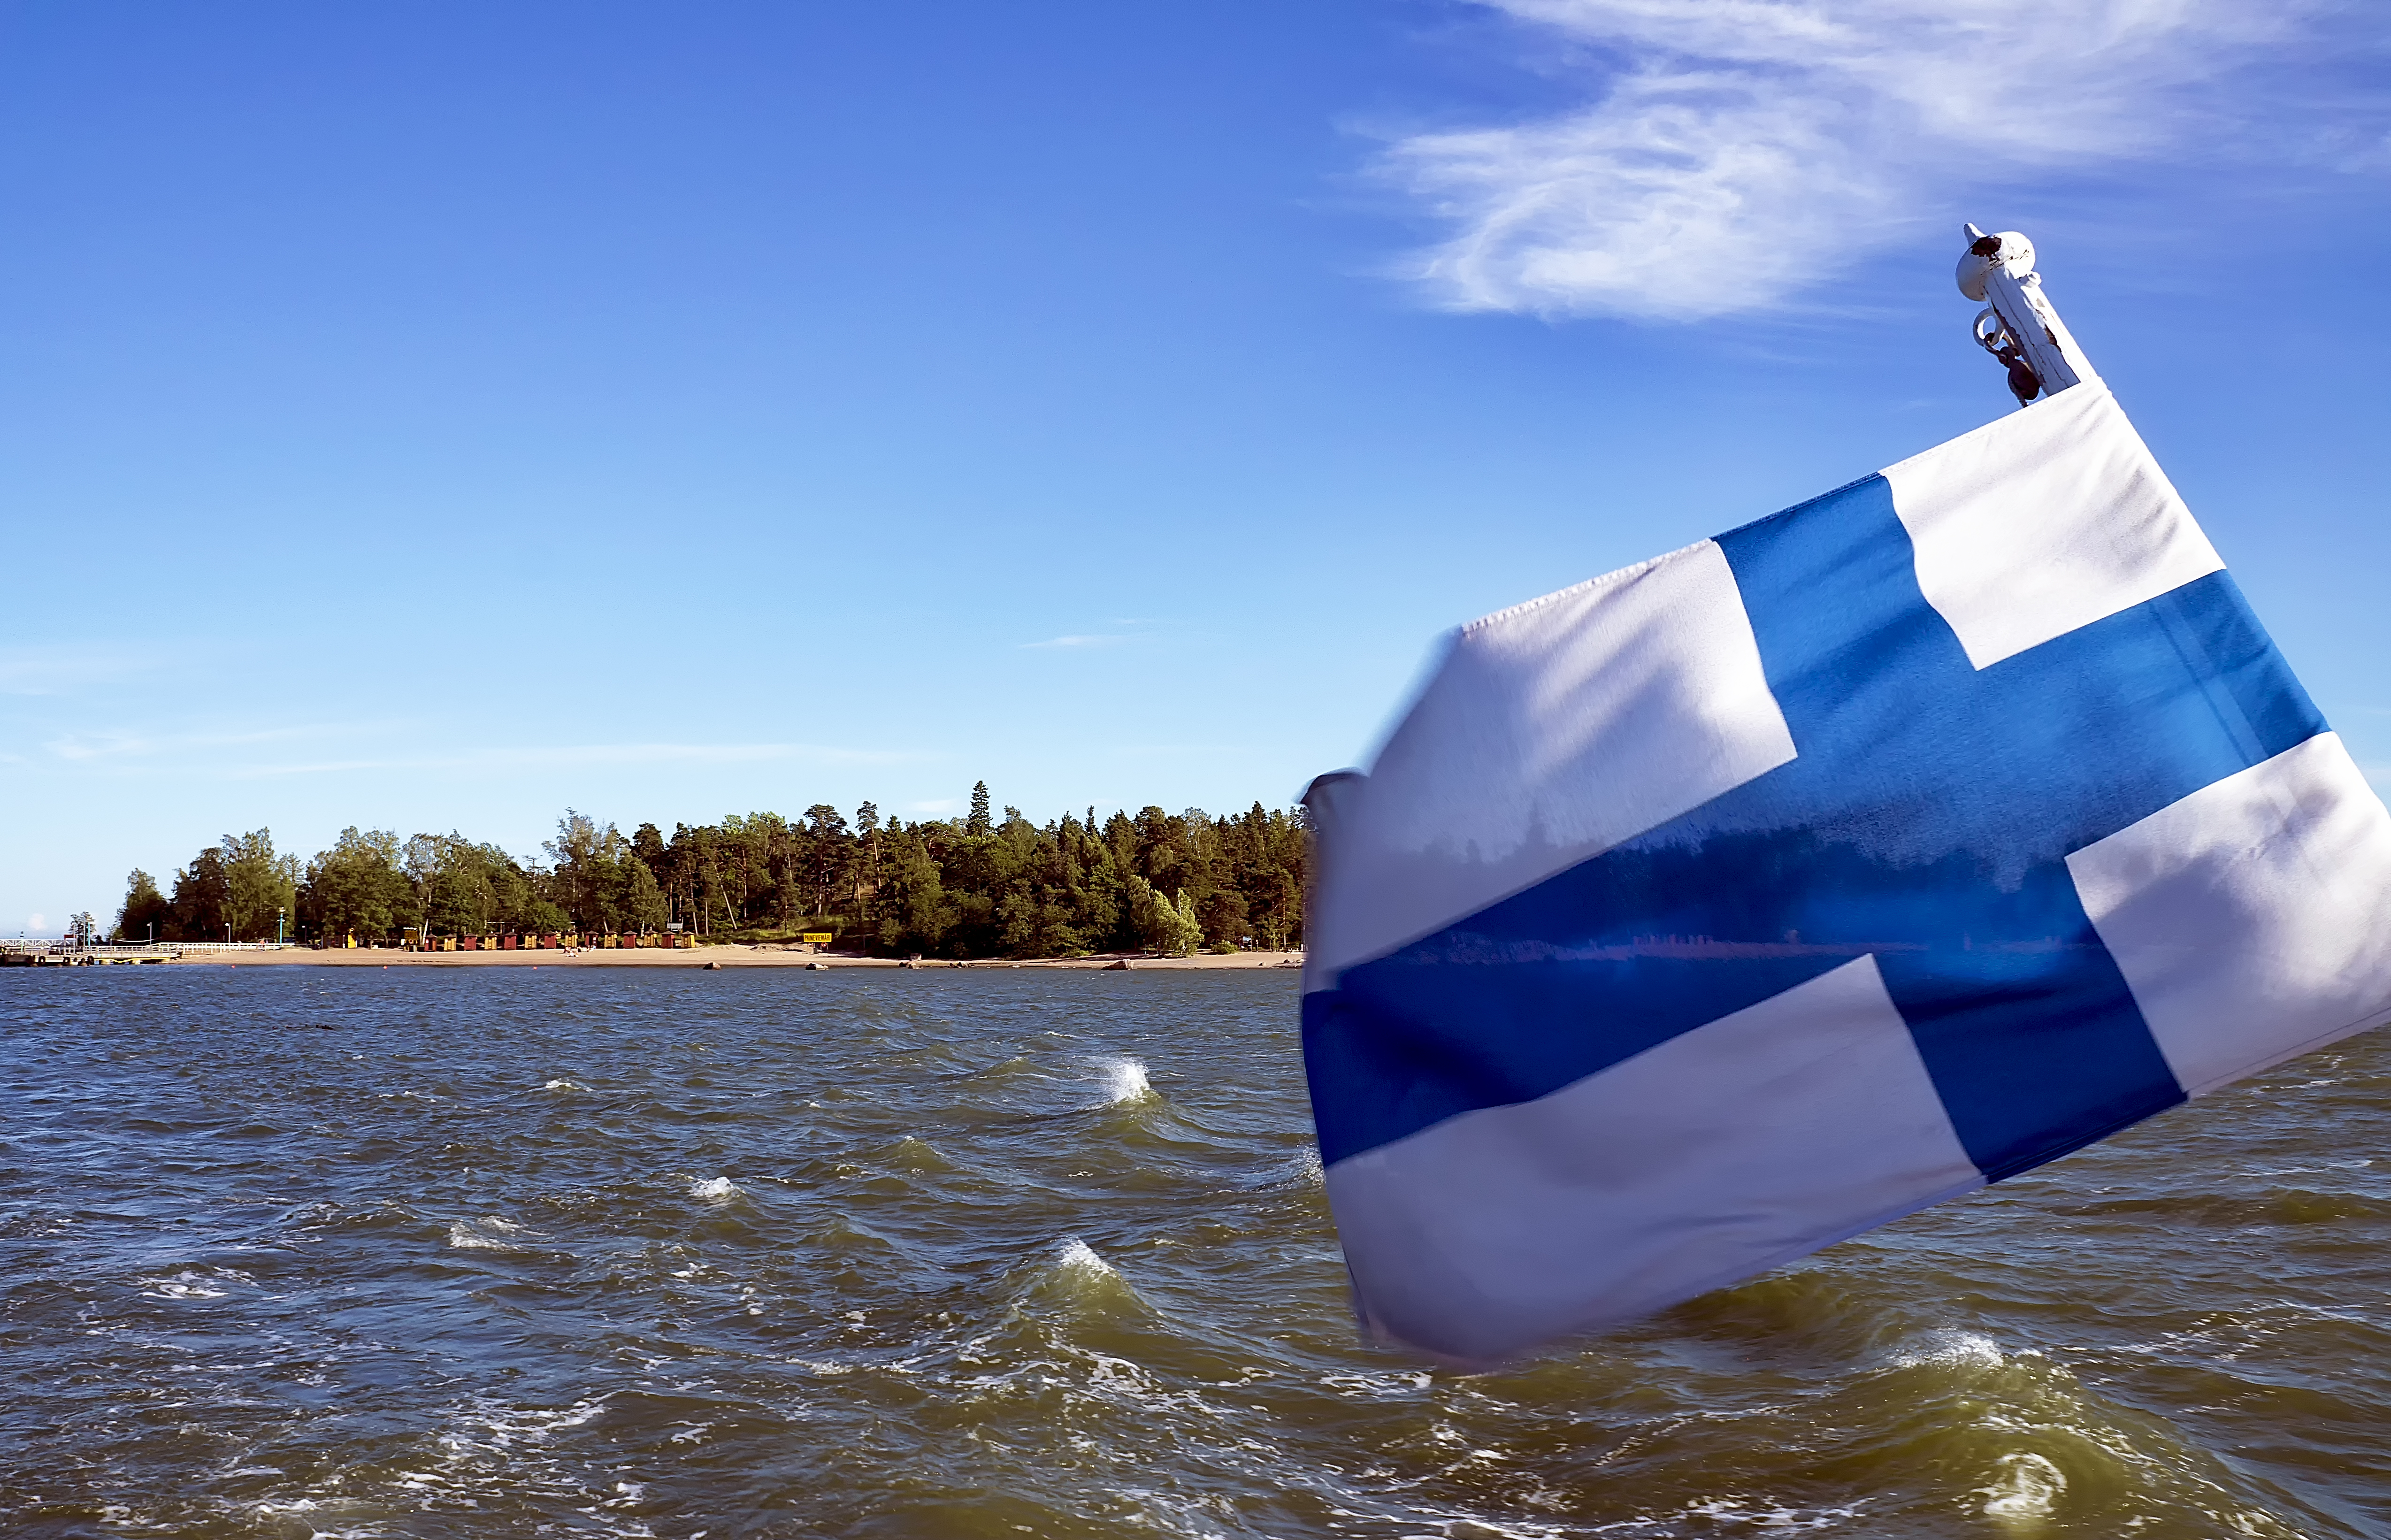
beach, sea, tree, water, outdoor, ocean, cloud, sky, boat, wave, wind, ice, reflection, vehicle, flag, island, blue, finland, helsinki, pihlajasaari